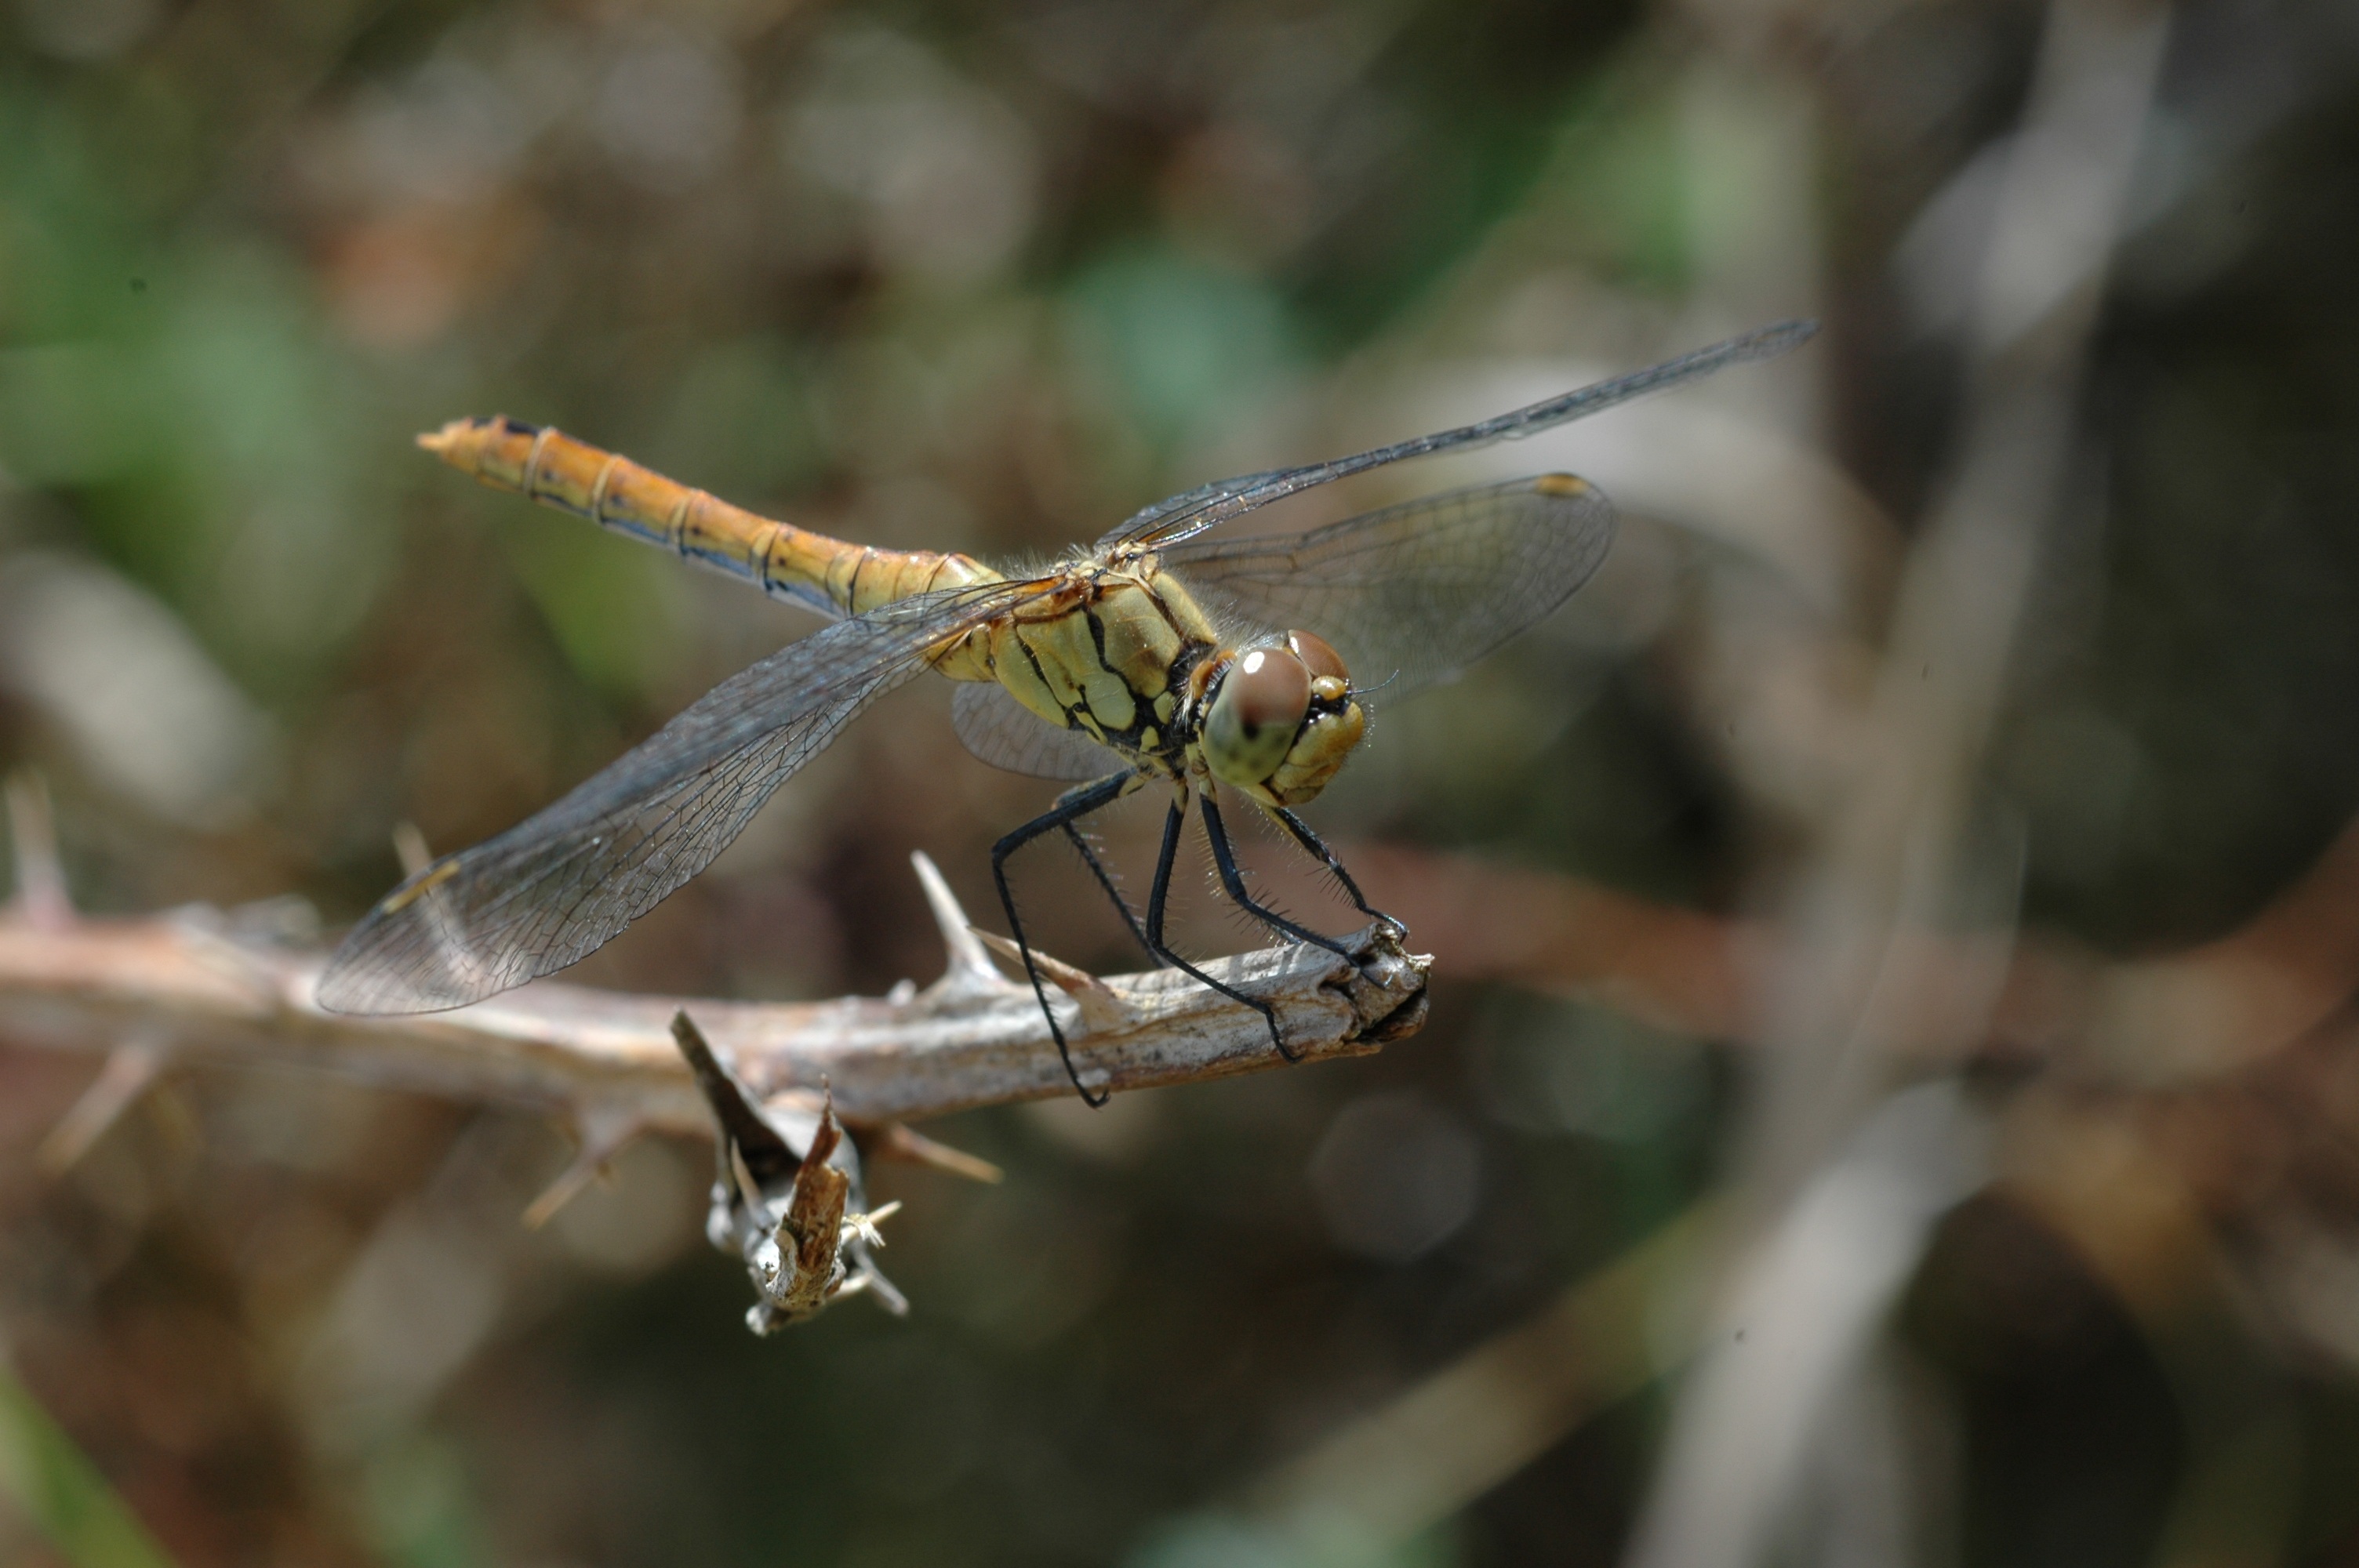
nature, wing, animal, wildlife, insect, macro, fauna, invertebrate, close up, dragonfly, damselfly, odonata, macro photography, arthropod, dragonflies and damseflies